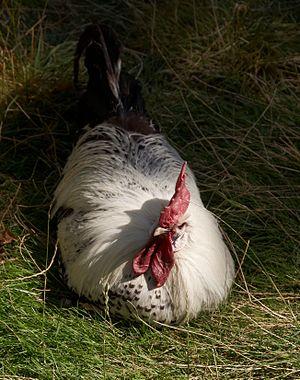
La braekel est une des plus anciennes races de poule en Europe, elle aurait été déjà présente sur le territoire, quand Jules César conquit la Gaule. Elle est originaire de la région de la commune de Braekel en Belgique.